World of Sport (British TV programme)

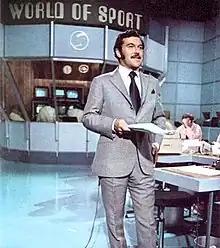
Dickie Davies in the "World of Sport" studio,

World of Sport is a British television sport programme which ran on ITV between 2 January 1965 and 28 September 1985 in competition with the BBC's "Grandstand". Like "Grandstand", the programme ran throughout Saturday afternoon.